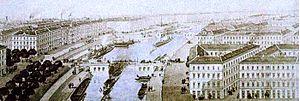
Le Nagykörút est une voie structurante du centre-ville de Budapest. Elle désigne à l'origine dans la toponymie vernaculaire la grande chaussée circulaire qui relie Margit híd au nord à Petőfi híd au sud et qui sépare l'hypercentre de Pest des quartiers résidentiels péricentraux. De nos jours, l'expression tend à englober également la prolongation du boulevard sur Buda.